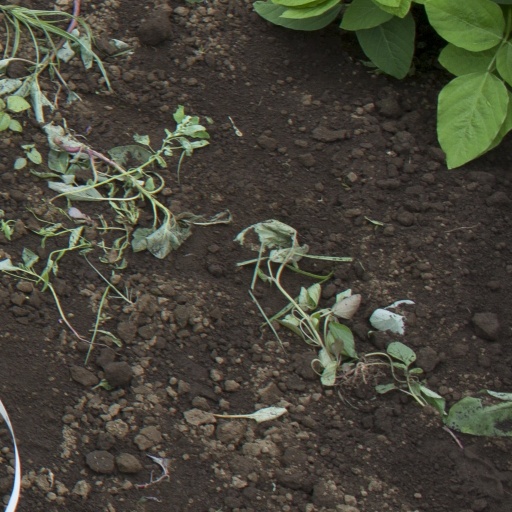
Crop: soybean